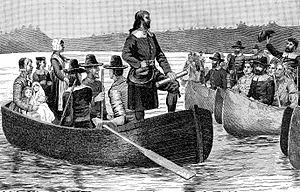
Les baptistes libres ou baptistes du libre arbitre forment une dénomination baptiste. Ils croient en la grâce gratuite, au salut gratuit et au libre arbitre. Le mouvement remonte aux années 1600 avec le développement du baptisme général en Angleterre. Son établissement formel est largement lié au théologien anglais Thomas Helwys, qui amena le mouvement baptiste à croire en l'expiation générale ou illimitée. Il fut un avocat de la liberté religieuse à une époque où s'en tenir à de telles vues pouvait être dangereux et passible de la peine de mort. Il mourut en prison à la suite de la persécution religieuse des dissidents anglais sous le roi Jacques Iᵉʳ.